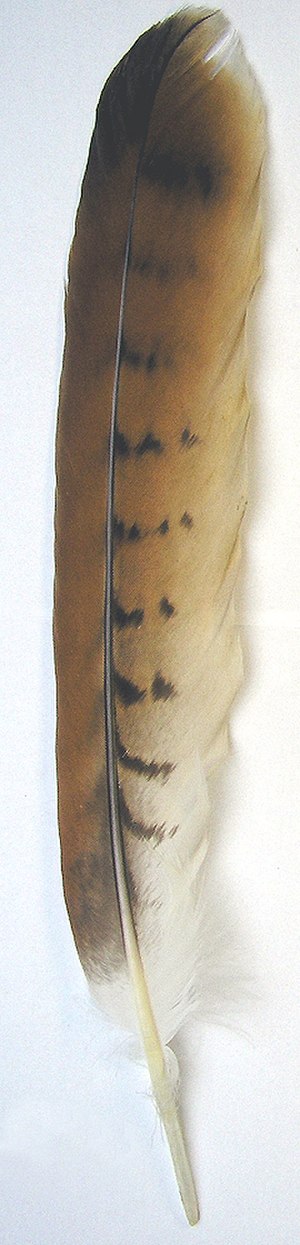
Fjer / Billeder af fjer
En fjer er en udvækst fra fuglenes hud, bestående af proteinet keratin, der hos fugle danner kroppens karakteristiske beklædning. Fugle er de eneste nulevende dyr med fjer, og de fleste har dem over hele kroppen, undtagen på benene og næbbet.